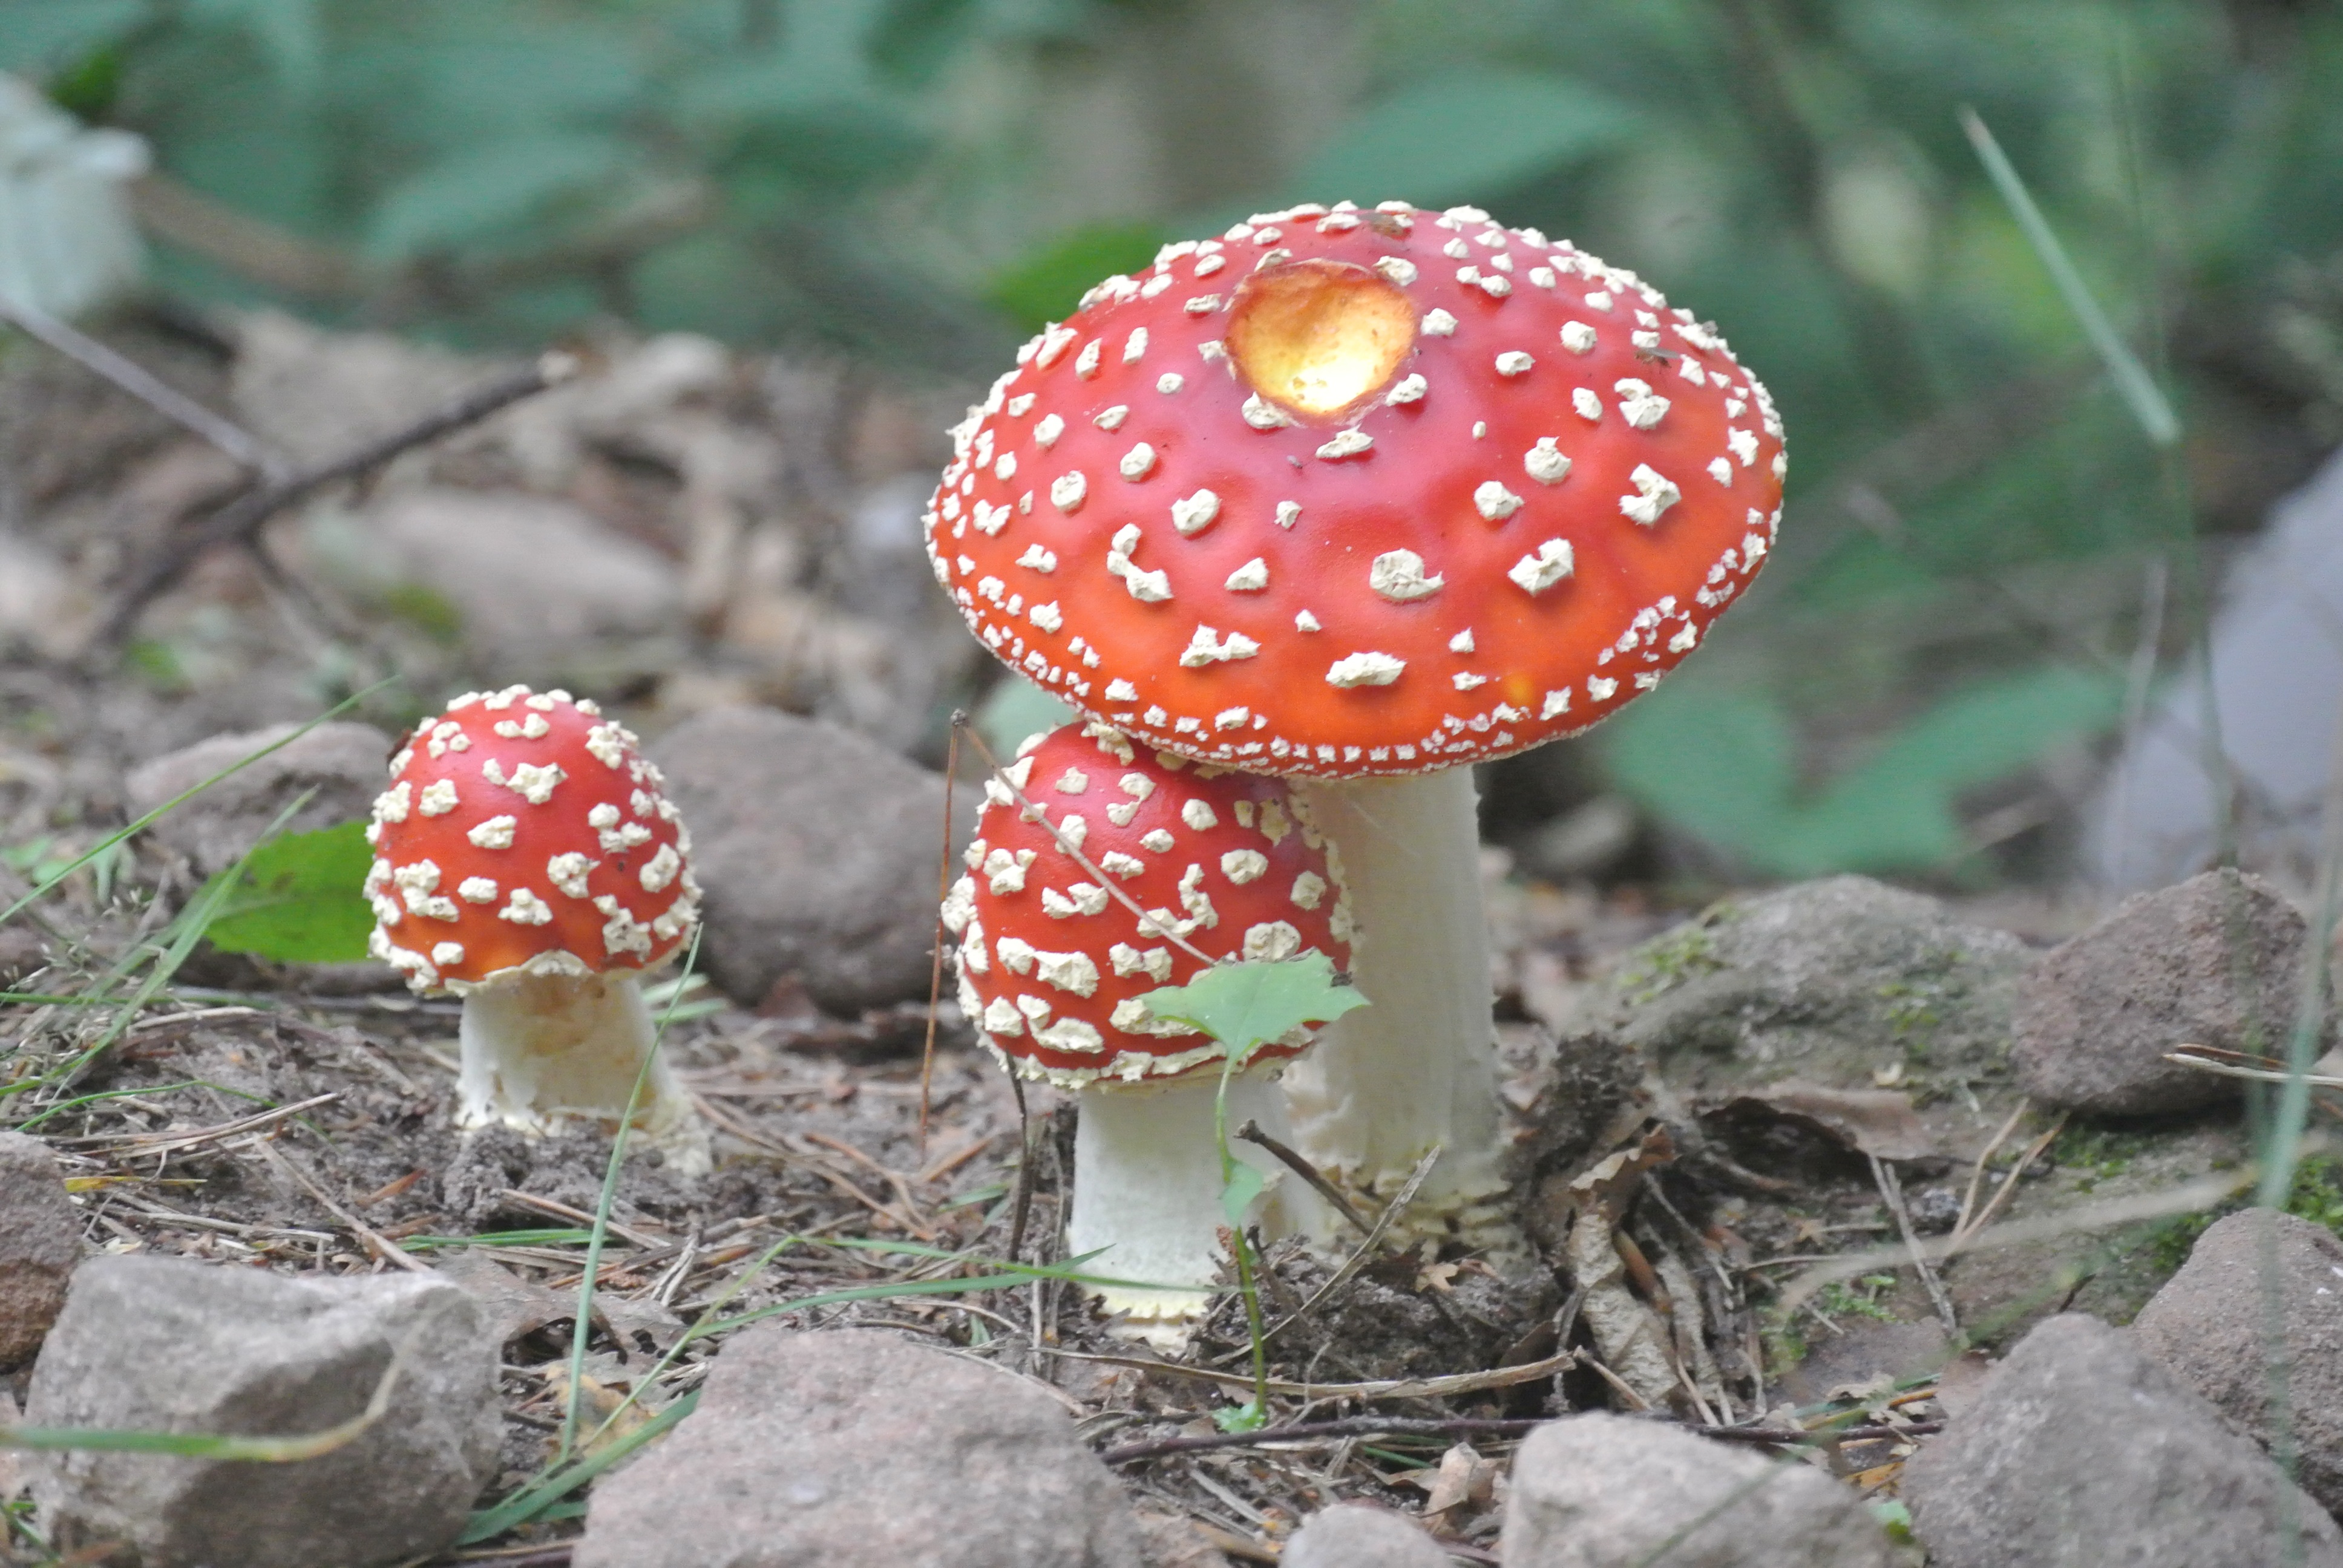
nature, flower, red, autumn, botany, mushroom, flora, fungus, fly agaric, toxic, agaric, edible mushroom, medicinal mushroom, agaricaceae